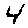
Label: 4